Answer in natural language. Consider the 3D positions of the objects in the scene and not just the 2D positions in the image. Is the centerpoint of  mahogany wooden desk with storage drawers at a higher height than Window? Choose between the following options: no or yes
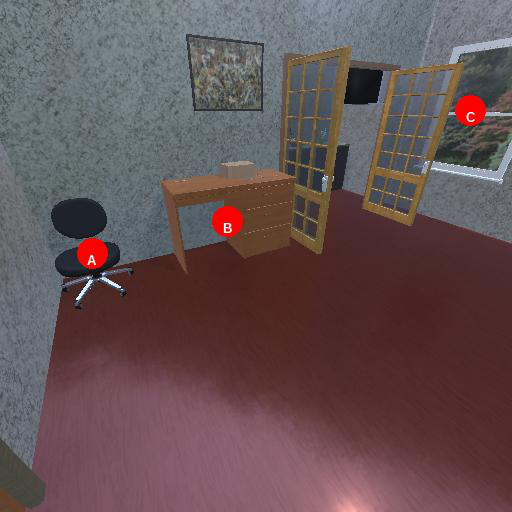
<answer>no</answer>